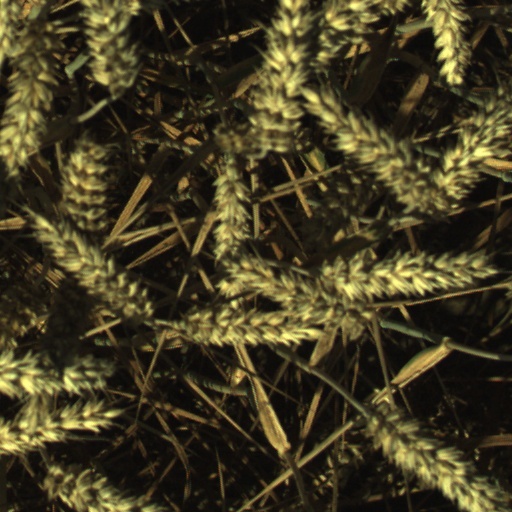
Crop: wheat